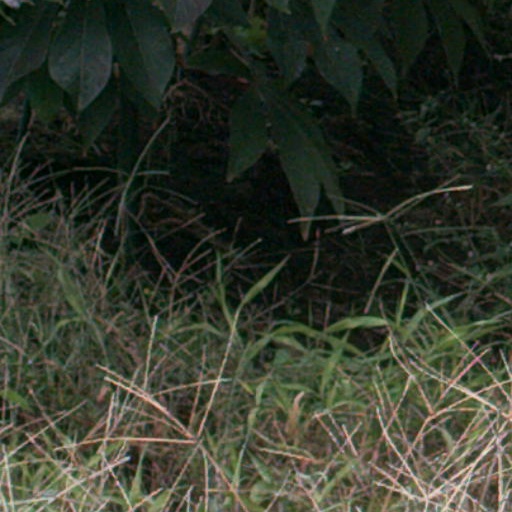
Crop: cassava